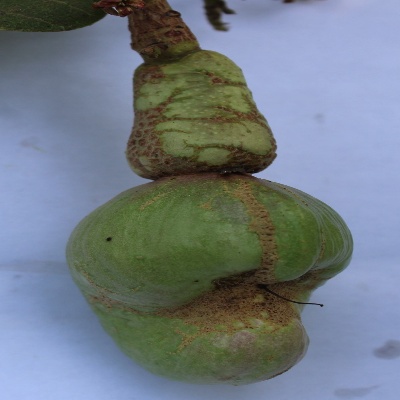
Crop: Cashew
Condition: healthy